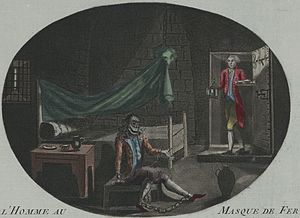
Manden med jernmasken (person)
L'Homme au Masque de Fer (Manden med jernmasken). Anonym tryksag fra 1789.
Manden med jernmasken var en person, der blev arresteret i Dunkerque i 1669 og først indsat i Pignerol-fængslet ved Torino. Nogle krypterede breve omtaler måske ham, men uden at identificere ham med sikkerhed. Man har gættet på, at fangen skulle være Vivien Labbé, Seigneur de Bulonde, en officer der havde vakt kongens vrede ved at panisk tilbagetog fra Coni under et felttog i Piemonte i 1691. Dødsåret for de to personer passer ikke sammen.